Mato Kósyk

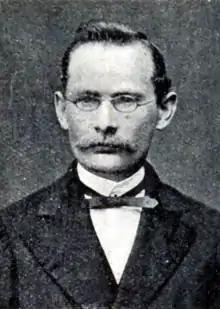
Mato Kósyk (1852–1940)

Mato Kósyk (18 June 1853 – 22 November 1940) was a German minister and Sorbian language poet. He was born in Werben, Prussia, emigrated from Lower Lusatia to the United States, and died at his rural home near Albion, Oklahoma.